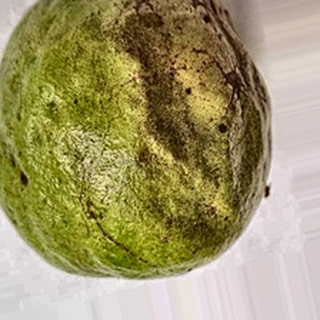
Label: guava_fruit_fly